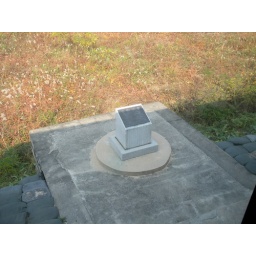
Memorial stone by bridge